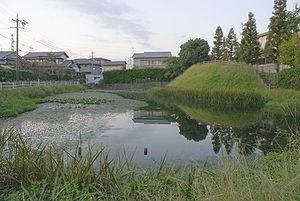
Le domaine de Tanaka est un domaine féodal tozama daimyo japonais de l'époque d'Edo situé dans la province de Suruga et dont le centre se trouve dans la ville actuelle de Fujieda, préfecture de Shizuoka. Ce domaine contient une école d'arts martiaux renommée.